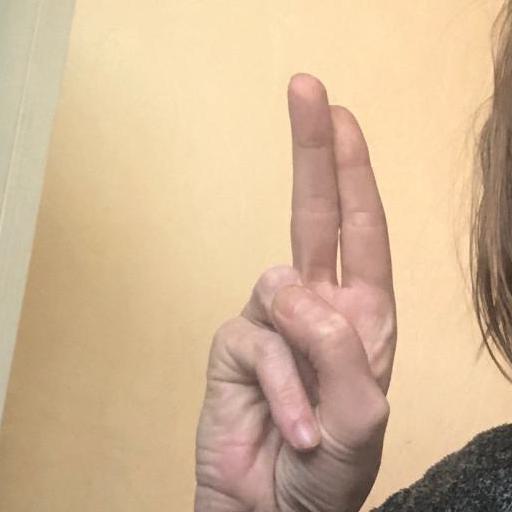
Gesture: two_up